Alice's Restaurant

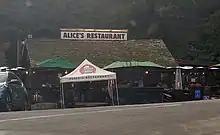
Namesake Alice's Restaurant in Sky Londa, California

"Alice's Restaurant" was first performed publicly with Guthrie singing live on "Radio Unnameable", the overnight program hosted by Bob Fass that aired on New York radio station WBAI, one evening in February 1967, following a year of Guthrie honing the song at various small venues. (The exact date of the first recording has also been identified as 1966.) The initial performance was part of an impromptu supergroup at the WBAI studios that included David Bromberg, Jerry Jeff Walker and Ramblin' Jack Elliot. Guthrie performed the song several times live on WBAI in 1967 before its commercial release. By May 1967, the song had proved so popular that at one point Fass (who was known for playing songs he liked over and over again in his graveyard slot) started playing a recording of one of Guthrie's live performances of the song repeatedly; eventually the non-commercial station rebroadcast it only when listeners pledged to donate a large amount of money. (Fass subverted it and occasionally asked for donations to get him to "stop" playing the recording.)